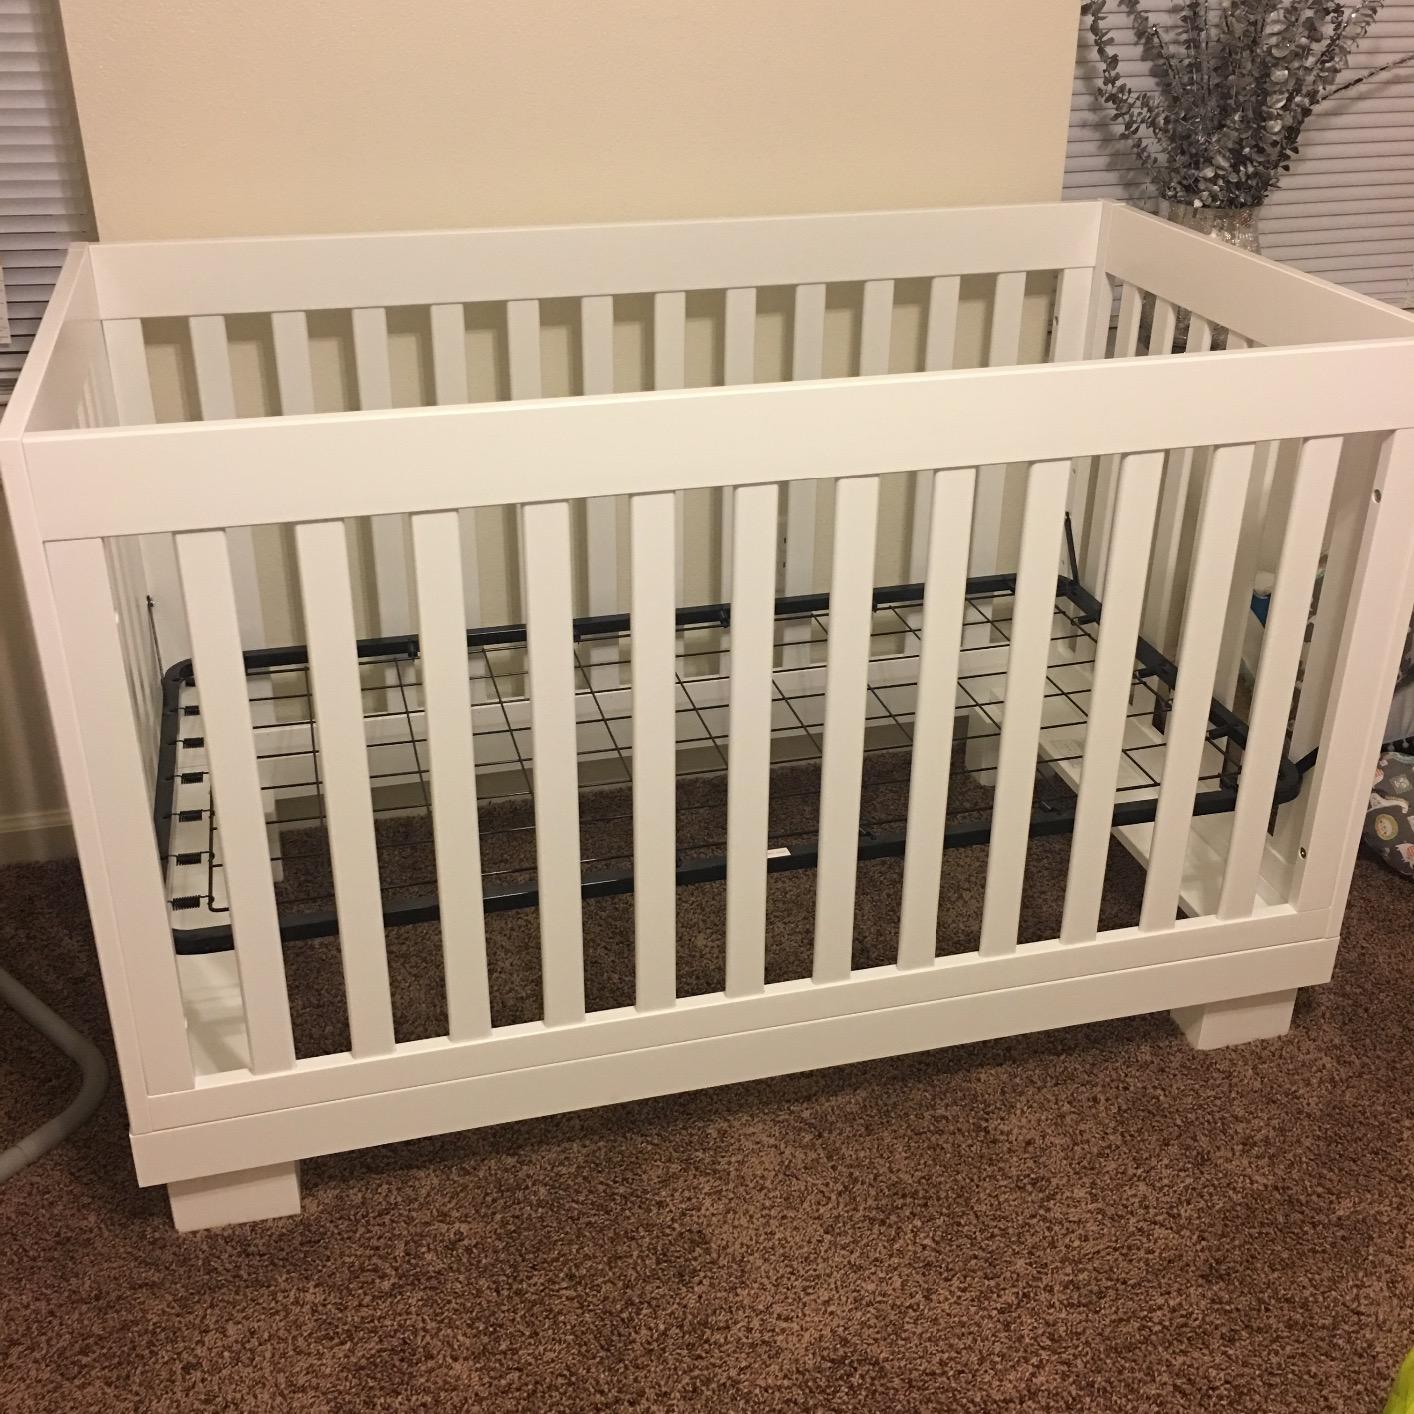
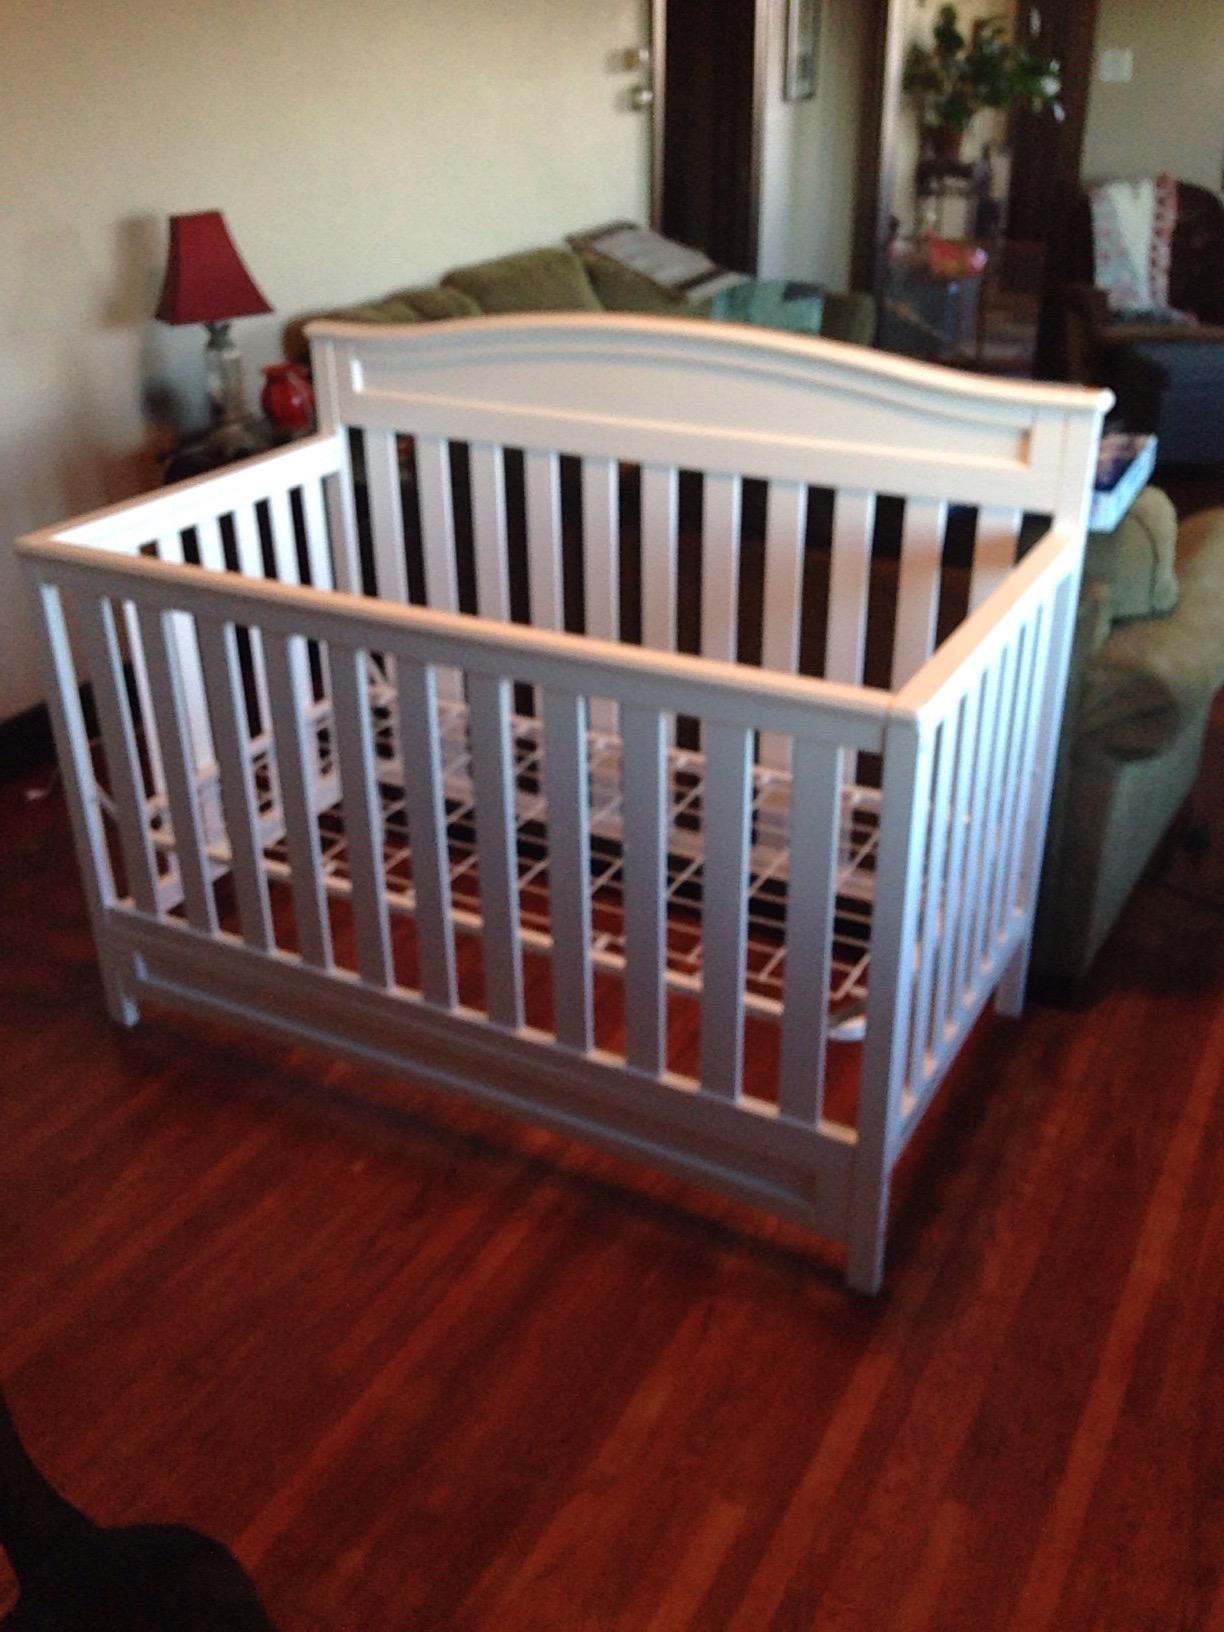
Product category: products_crib
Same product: no